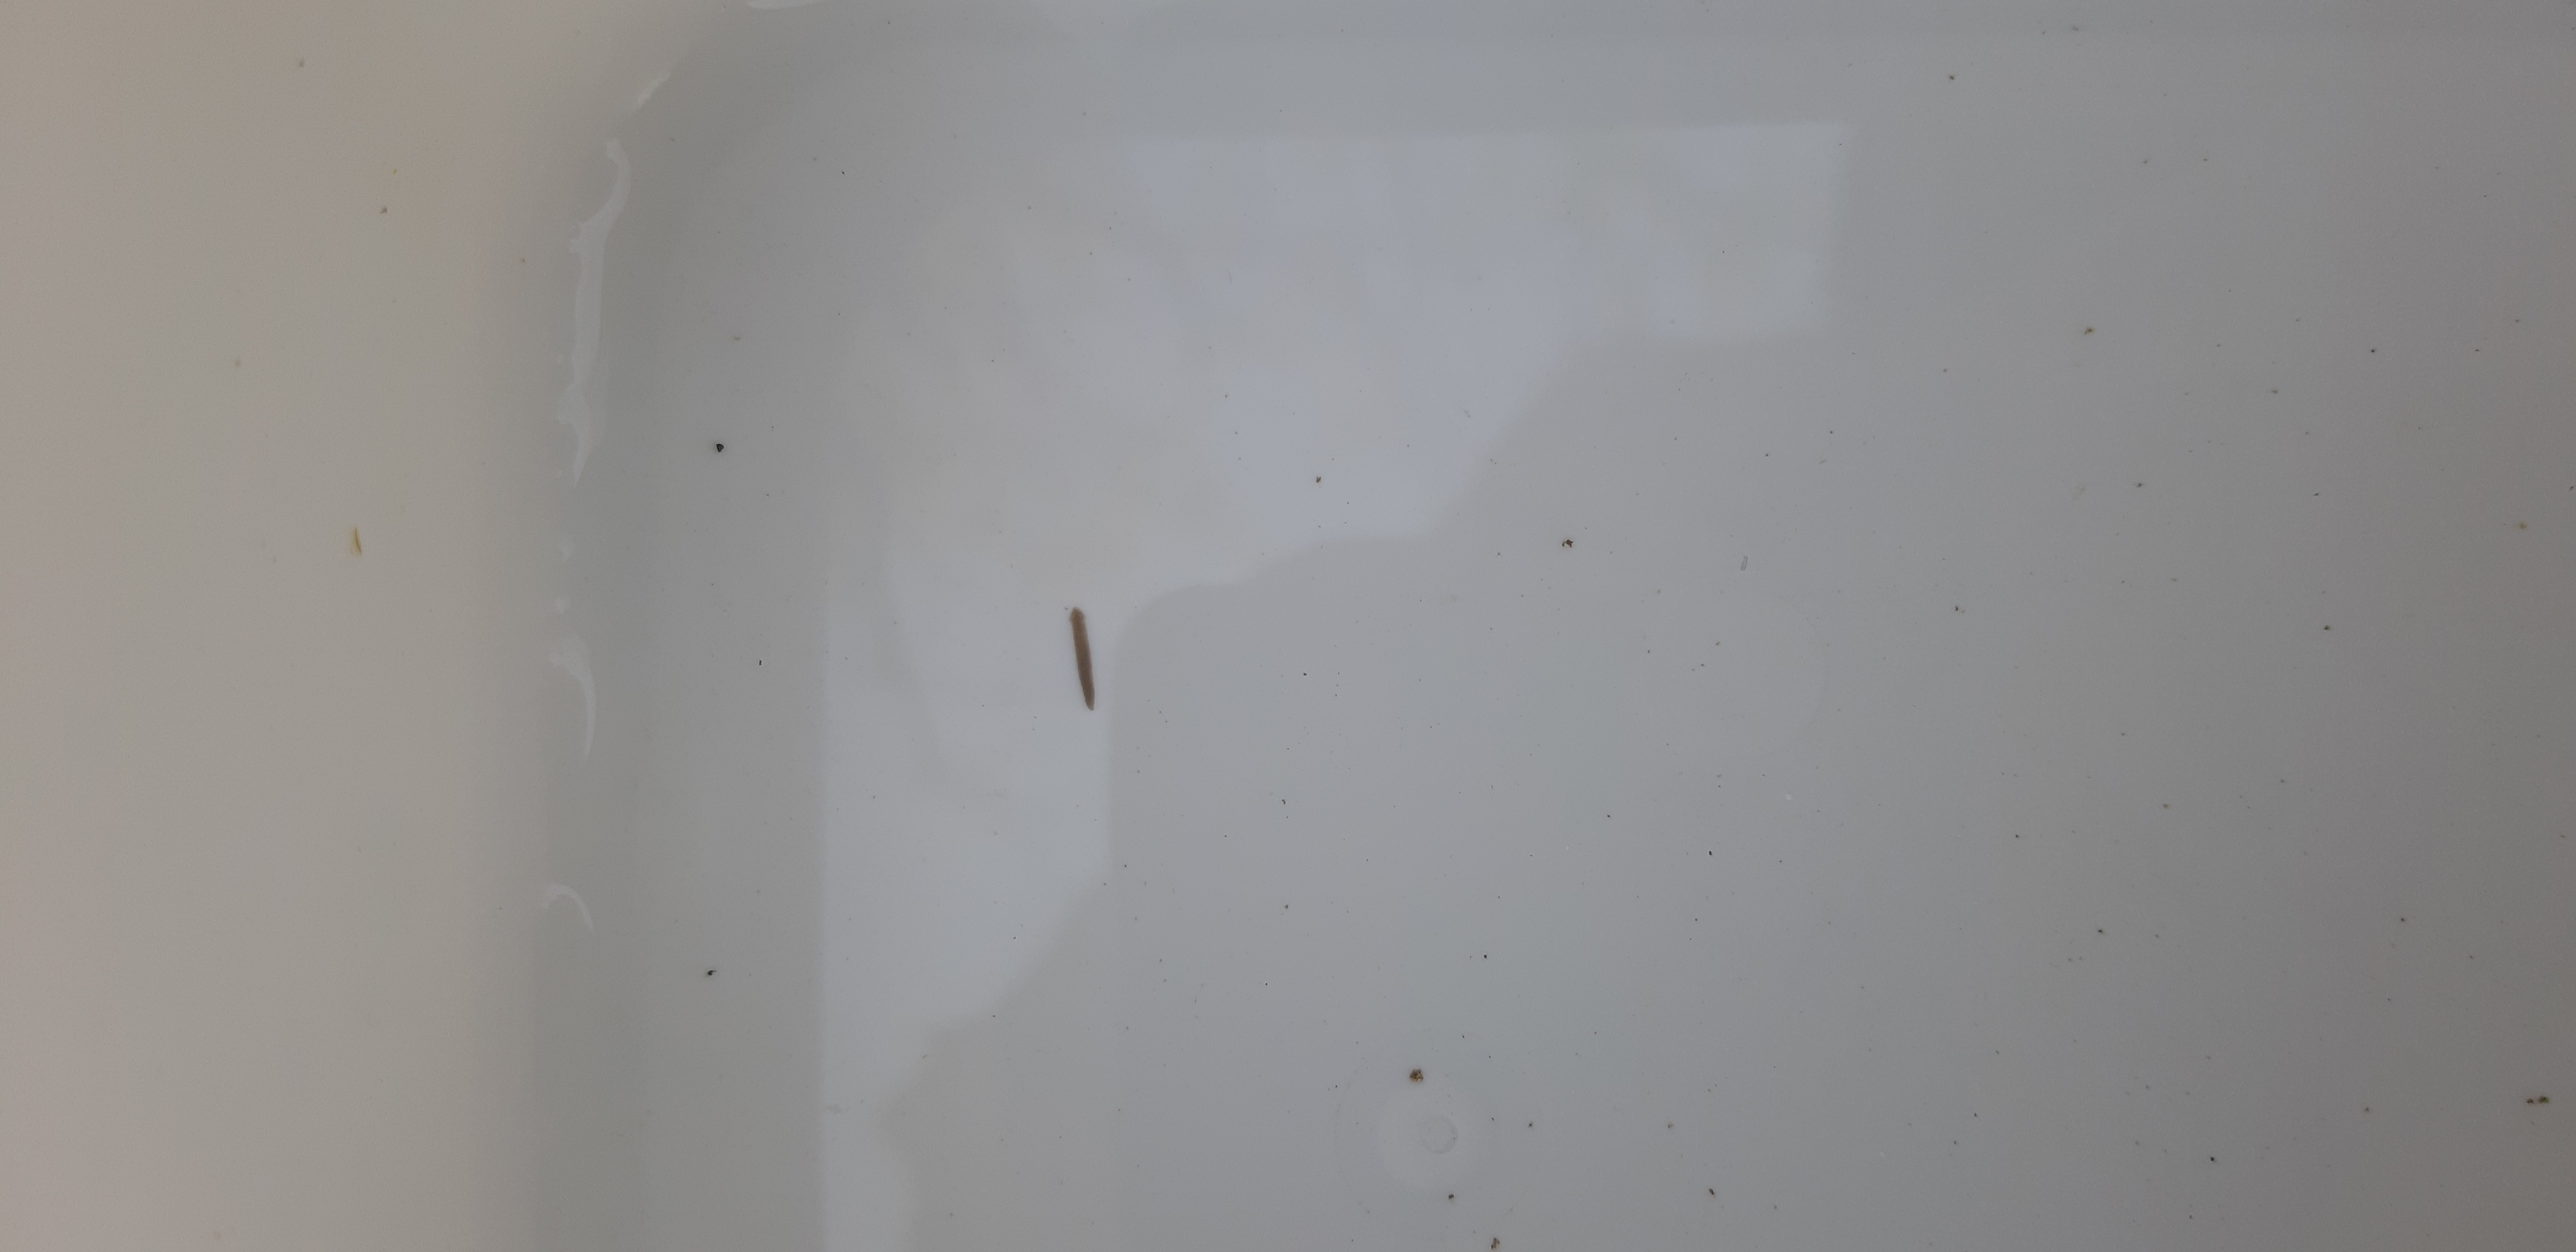
Macroinvertebrate group: flat_worms